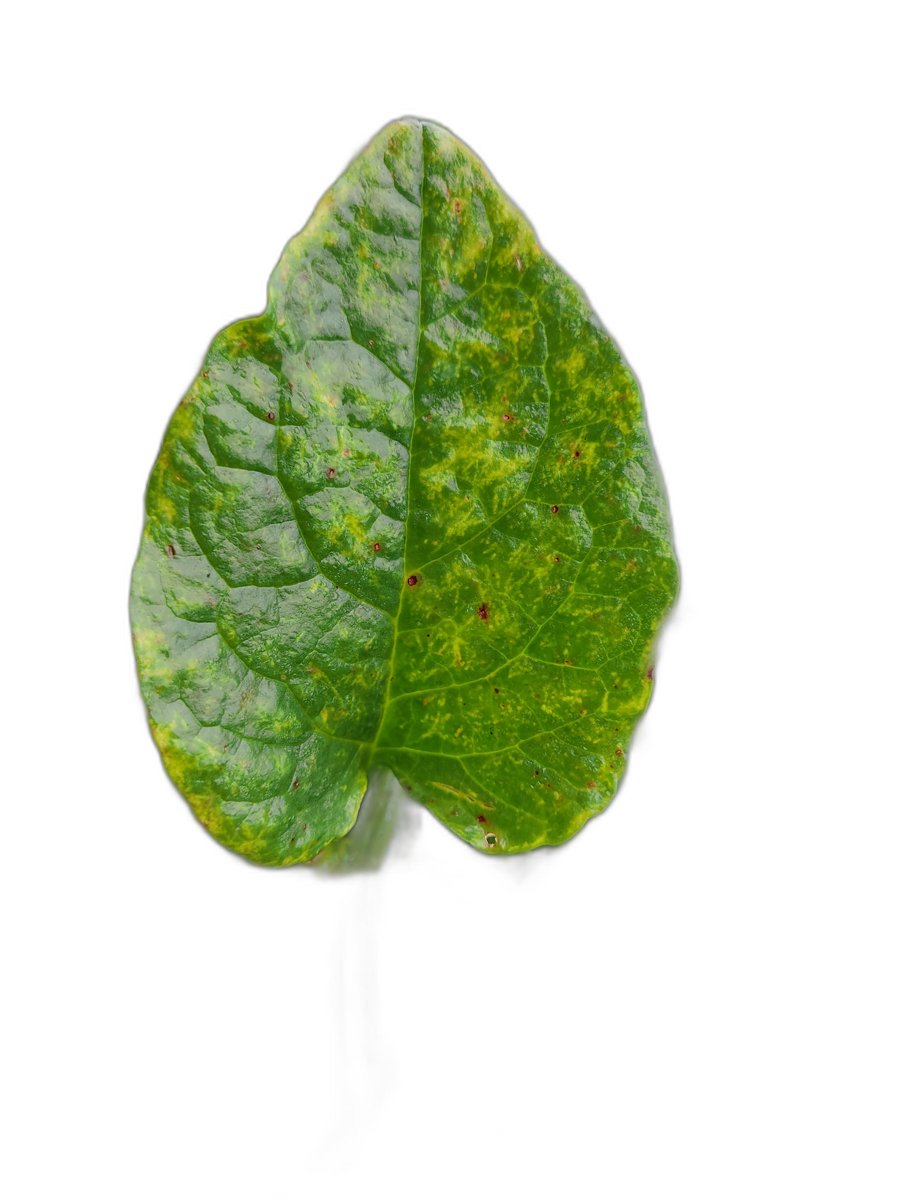
Label: Downy-Mildew